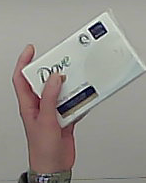
Product: dove_soap